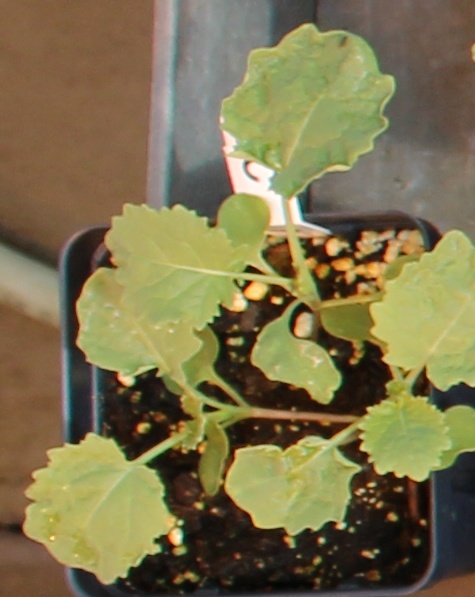
Label: Canola